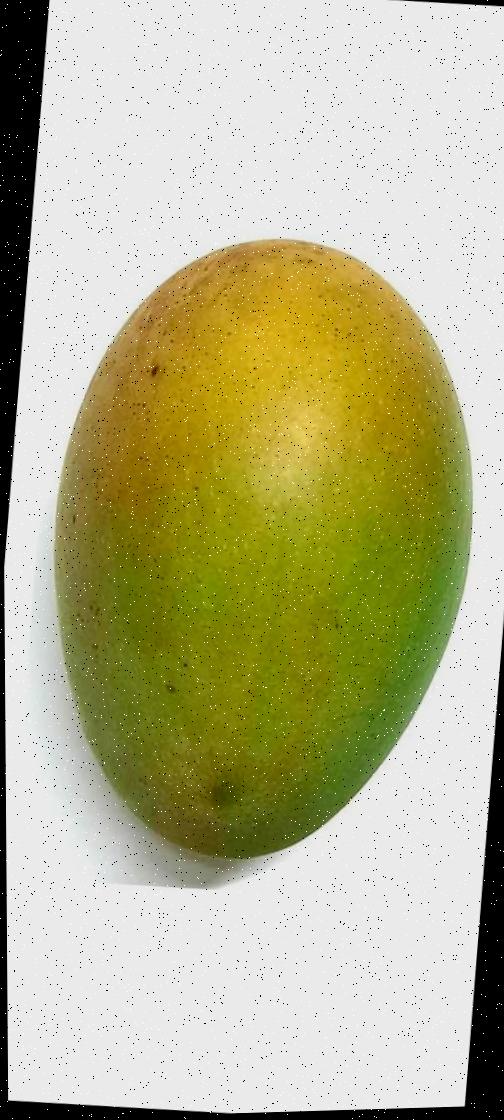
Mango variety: Shada